North American railroad signals

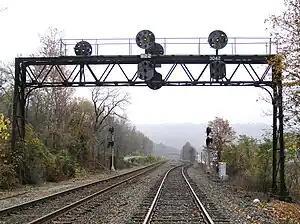
A Pennsylvania Railroad position light signal bridge with replacement mast signals in the background. The design of steam locomotives meant that all signals had to be placed to the right of the running track. Current diesel engine design allows both left- and right-hand siting.

North American signals generally follow a common layout. A "high signal" consists of one to three "heads" mounted roughly in a vertical stack, each head capable of displaying one to four different aspects. Automatic signals are identified with a number plate whereas absolute signals are not. The signal's aspect is based on a combination of the aspects each individual head displays. Where a signal has multiple heads, aspects are read from top to bottom and are described as ""X" over "Y" over "Z"".